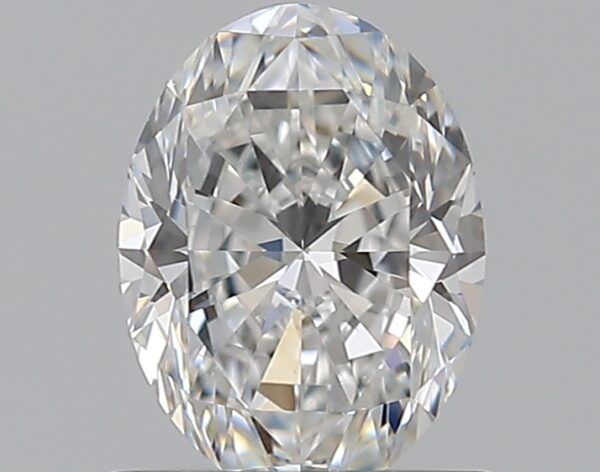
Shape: oval
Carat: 0.8
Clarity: VS1
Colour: E
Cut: EX
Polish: EX
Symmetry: EX
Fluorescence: M
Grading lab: GIA
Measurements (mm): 6.95 x 5.15 x 3.29